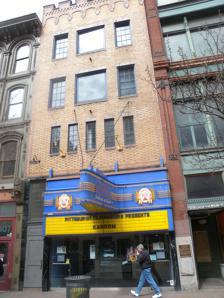
Building: Harris Theater (Pittsburgh)
Country: United States of America
Year built: 1931
Movie theater in Pittsburgh, Pennsylvania, United States Harris Theater Avenue Cinema, Art Cinema Address 809 Liberty Avenue Pittsburgh , Pennsylvania United States Operator Pittsburgh Cultural Trust Type Cinema Capacity 200 Screens 1 Construction Opened September 14, 1931 ( 1931-09-14 ) Reopened November 9, 1995 Tenants Pittsburgh Cultural Trust Website trustarts.org The Harris Theater is a landmark building which is located at 809 Liberty Avenue in Downtown Pittsburgh , Pennsylvania 's Cultural District . The 200-seat theater is owned and operated by the Pittsburgh Cultural Trust . History and architectural features Built as Art Cinema, it was the first Pittsburgh venue to show only "art movies". During the 1960s, it featured pornographic films at a time when Liberty Avenue was a red-light district . The Pittsburgh Cultural Trust purchased and refurbished the theater as part of its plan for the Cultural District. In 1995, it was renamed The Harris, using a gift from the Buhl Foundation , in honor of John P. Harris , who was a co-founder of the Nickelodeon—the first theater solely dedicated to the showing of motion pictures—and a Pennsylvania State Senator. The name " Nickelodeon " was coined by Harry Davis and John P. Harris, who opened their small, storefront theatre under that name on Smithfield Street in Pittsburgh in June 1905. Davis and Harris found such great success that their concept of a five cent theatre running movies continuously was soon imitated by other entrepreneurs, as was the name of the theatre itself. References